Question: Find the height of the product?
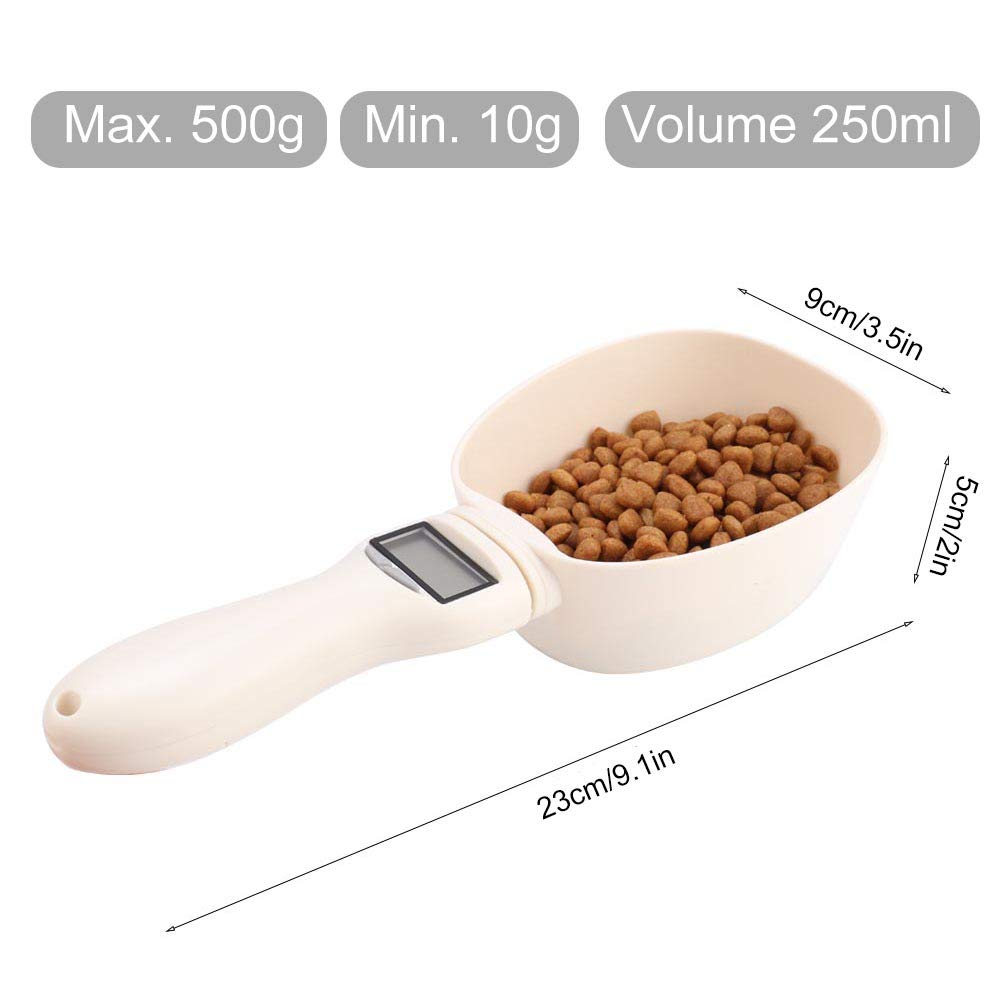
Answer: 5.0 centimetre